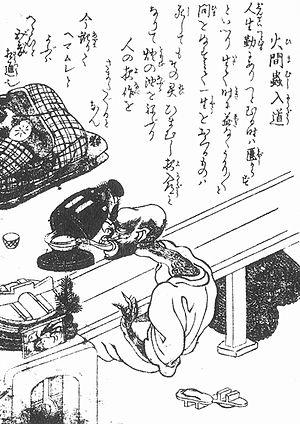
Konjaku hyakki shūi est le troisième livre de l'artiste japonais Toriyama Sekien de la série Gazu Hyakki Yagyō, publié ca. 1781. Ces ouvrages sont des bestiaires surnaturels, collections de fantômes, d'esprits, d'apparitions et de monstres, dont beaucoup proviennent de la littérature, du folklore et d'autres arts japonais. Ces œuvres ont exercé une profonde influence sur l'imagerie yōkai ultérieure au Japon.